University of Pretoria

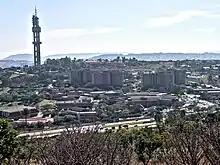
Groenkloof campus as seen from Klapperkop hill.

The main hall and site of ceremonies, the Aula, was designed by Karel Jooste and completed in 1958. The Aula was the first opera house to be built in the capital and remained the major venue in the city until the State Theatre's completion in the early 1980s. The 1012-seat auditorium has played host to foreign dignitaries, presidents and local and international artists. The main music complex, comprising the 500-seat Musaion and 3000-seat Amphitheatre, was built between 1960 and 1964. The University Chapel, formally the Church of Saint Alfons Maria de Liguori, and the accompanying monastery, was built in 1925 and was bought from the Catholic Church in 1980. Saint Alfons, who was canonised in 1839, was the founder of the order of Ligournians (or Redemptorists), an order founded in 1732 in Naples, Italy and dedicated to helping underprivileged communities.